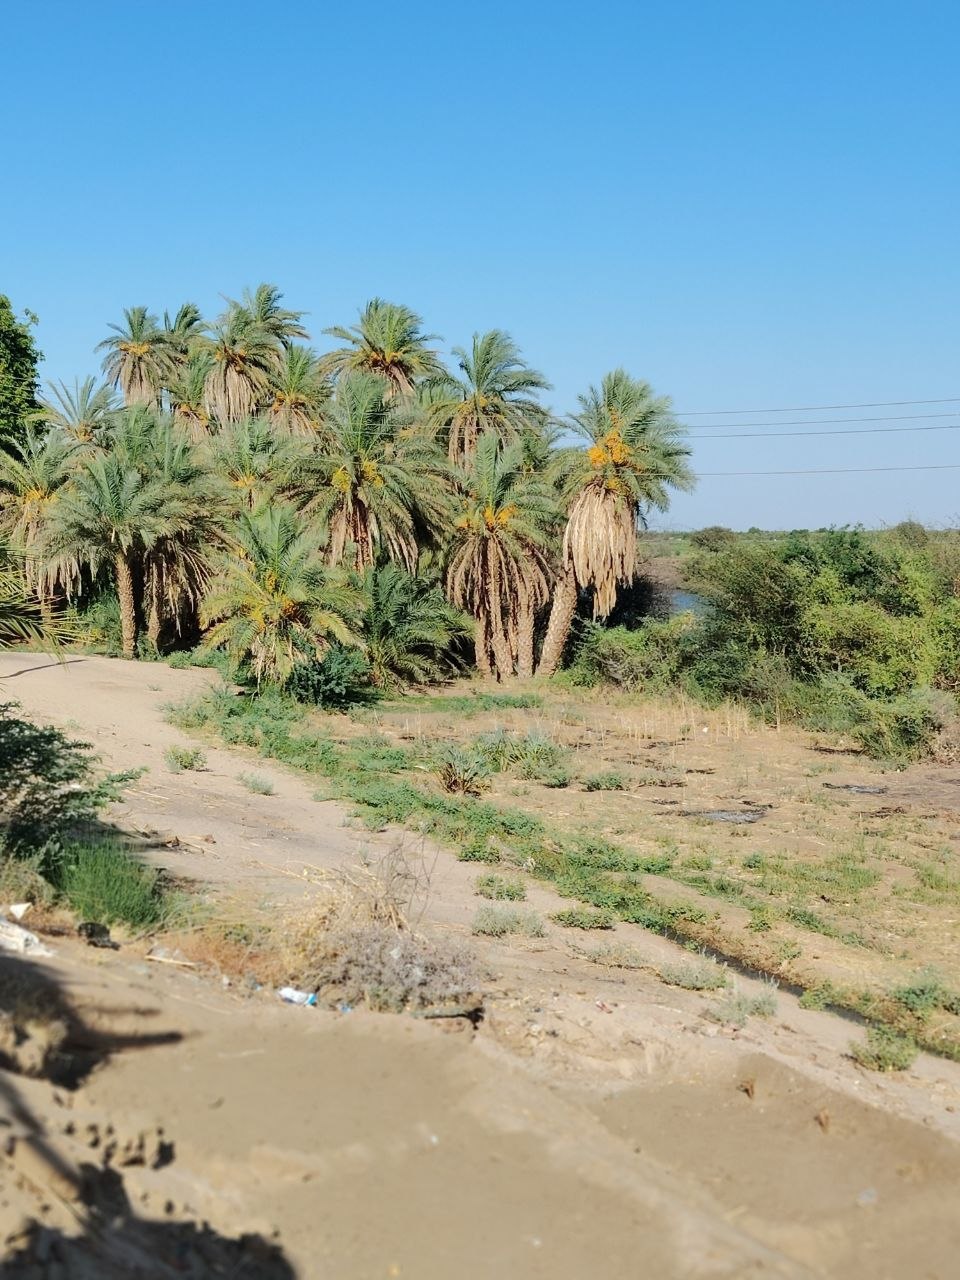
الوصف بالفصحى: أشجار نخيل متجمعة
الوصف بالعامية السودانية: شجر نخيل متجمع جمب بعض
التصنيف: Agriculture & Livestock